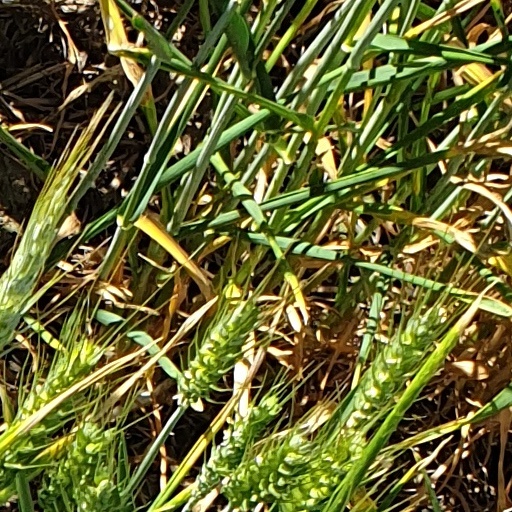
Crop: wheat